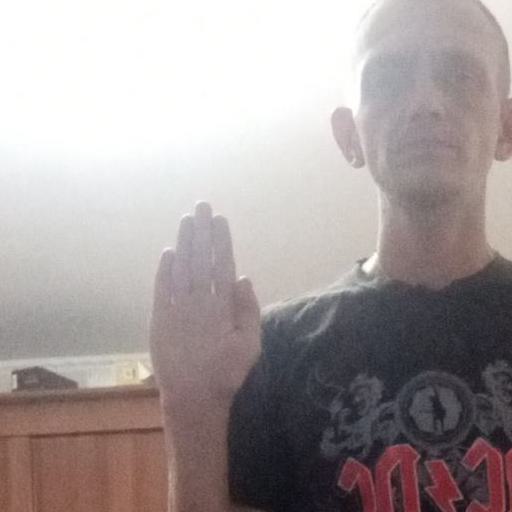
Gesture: stop